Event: Hurricane Matthew
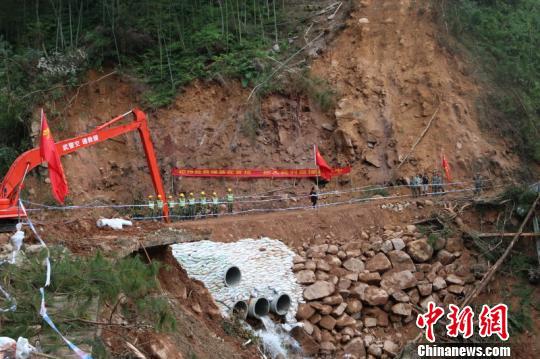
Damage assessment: damage